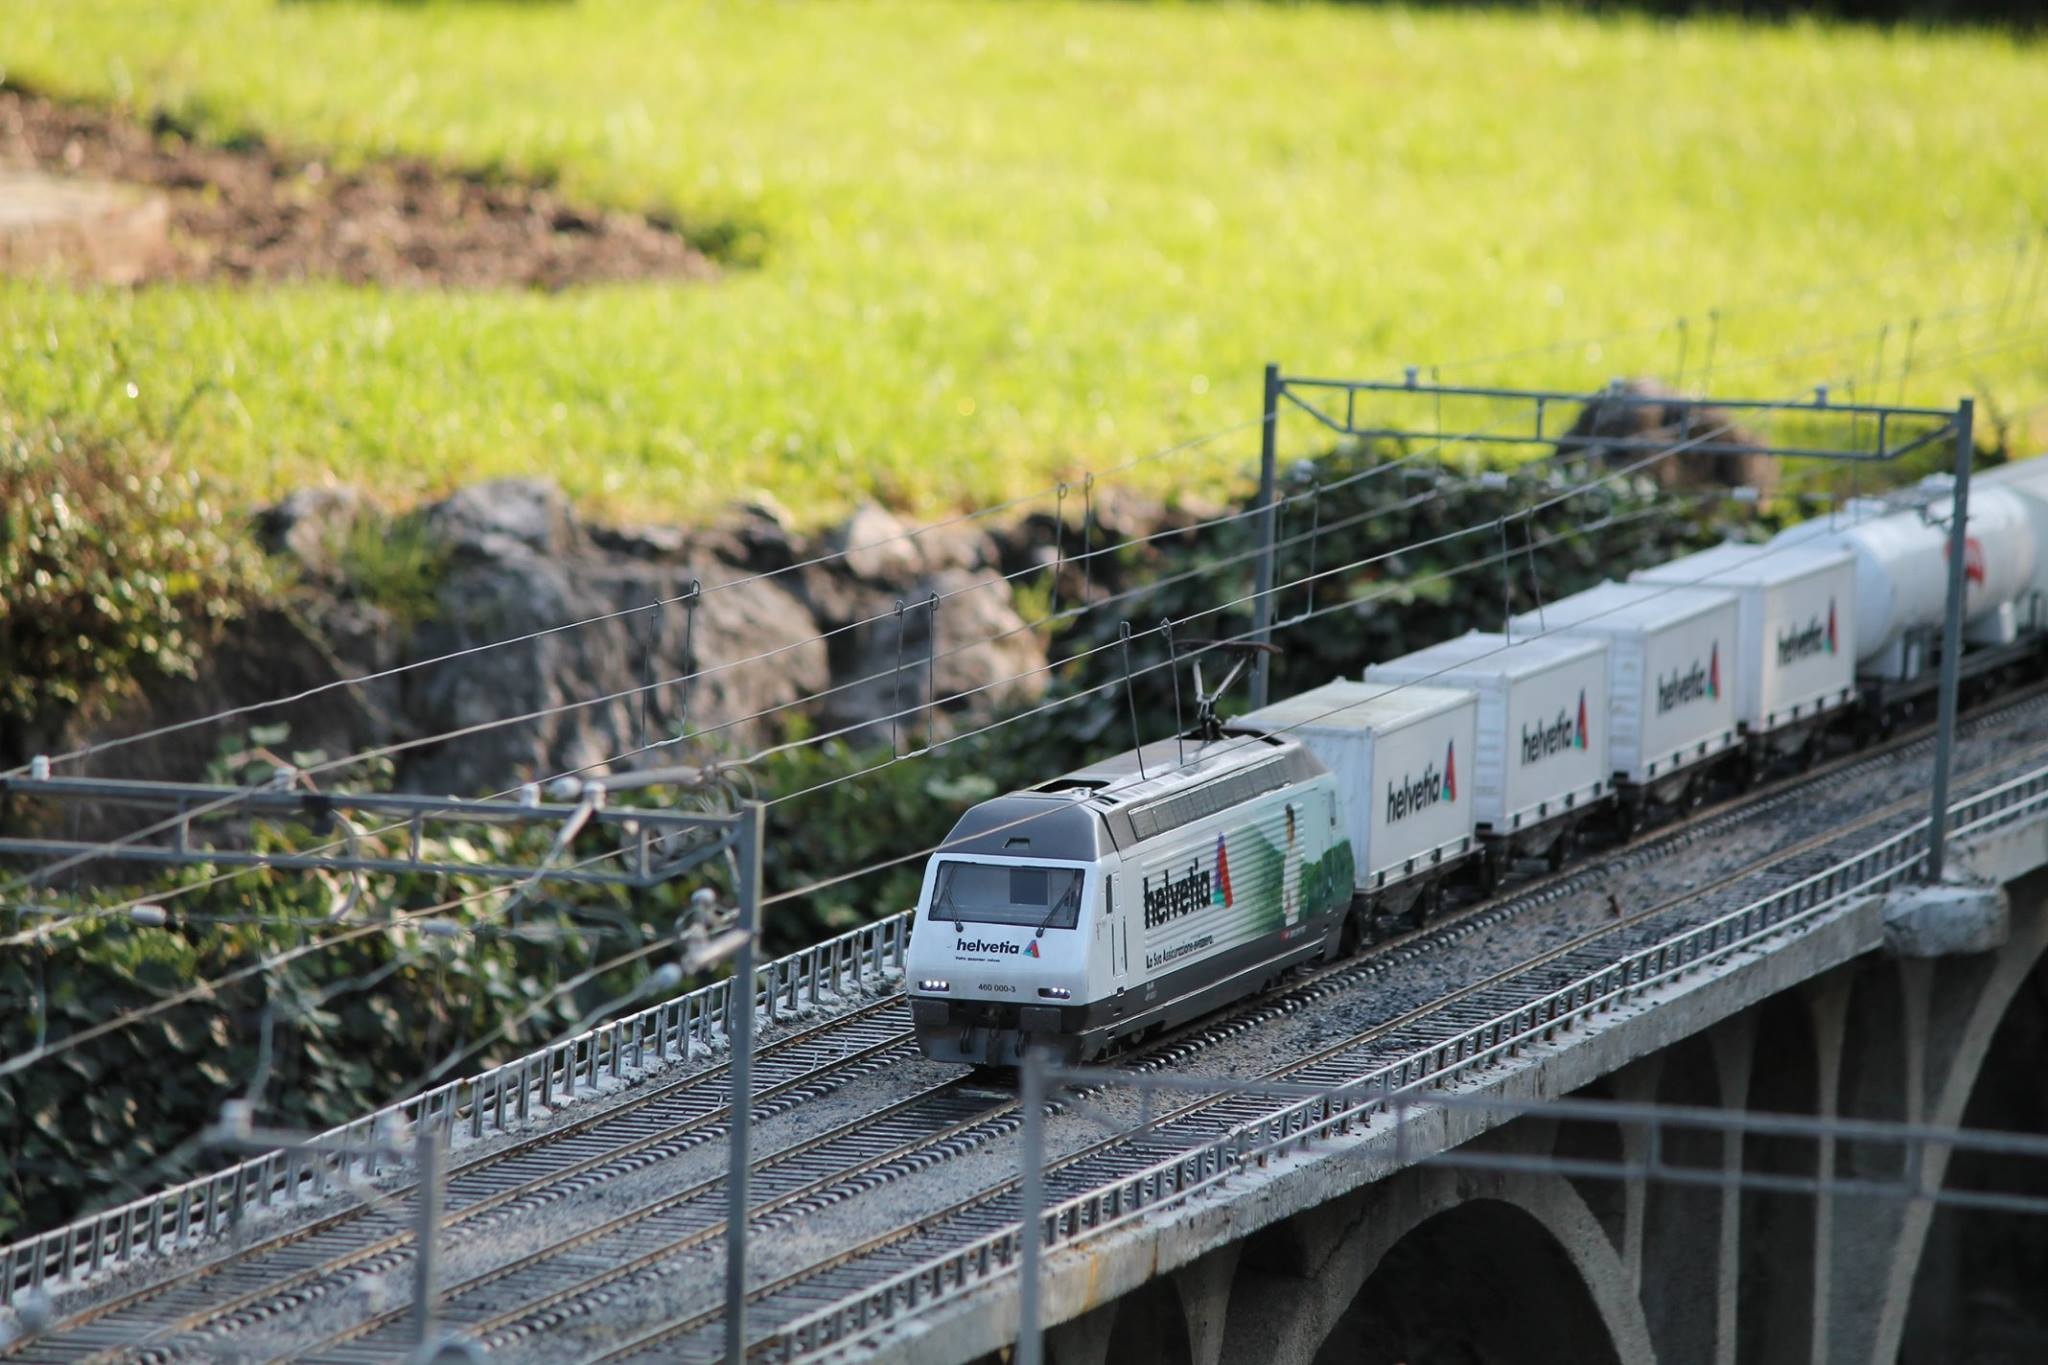
track, train, transport, model, vehicle, public transport, locomotive, switzerland, rail transport, swissminiatur, melide, rolling stock